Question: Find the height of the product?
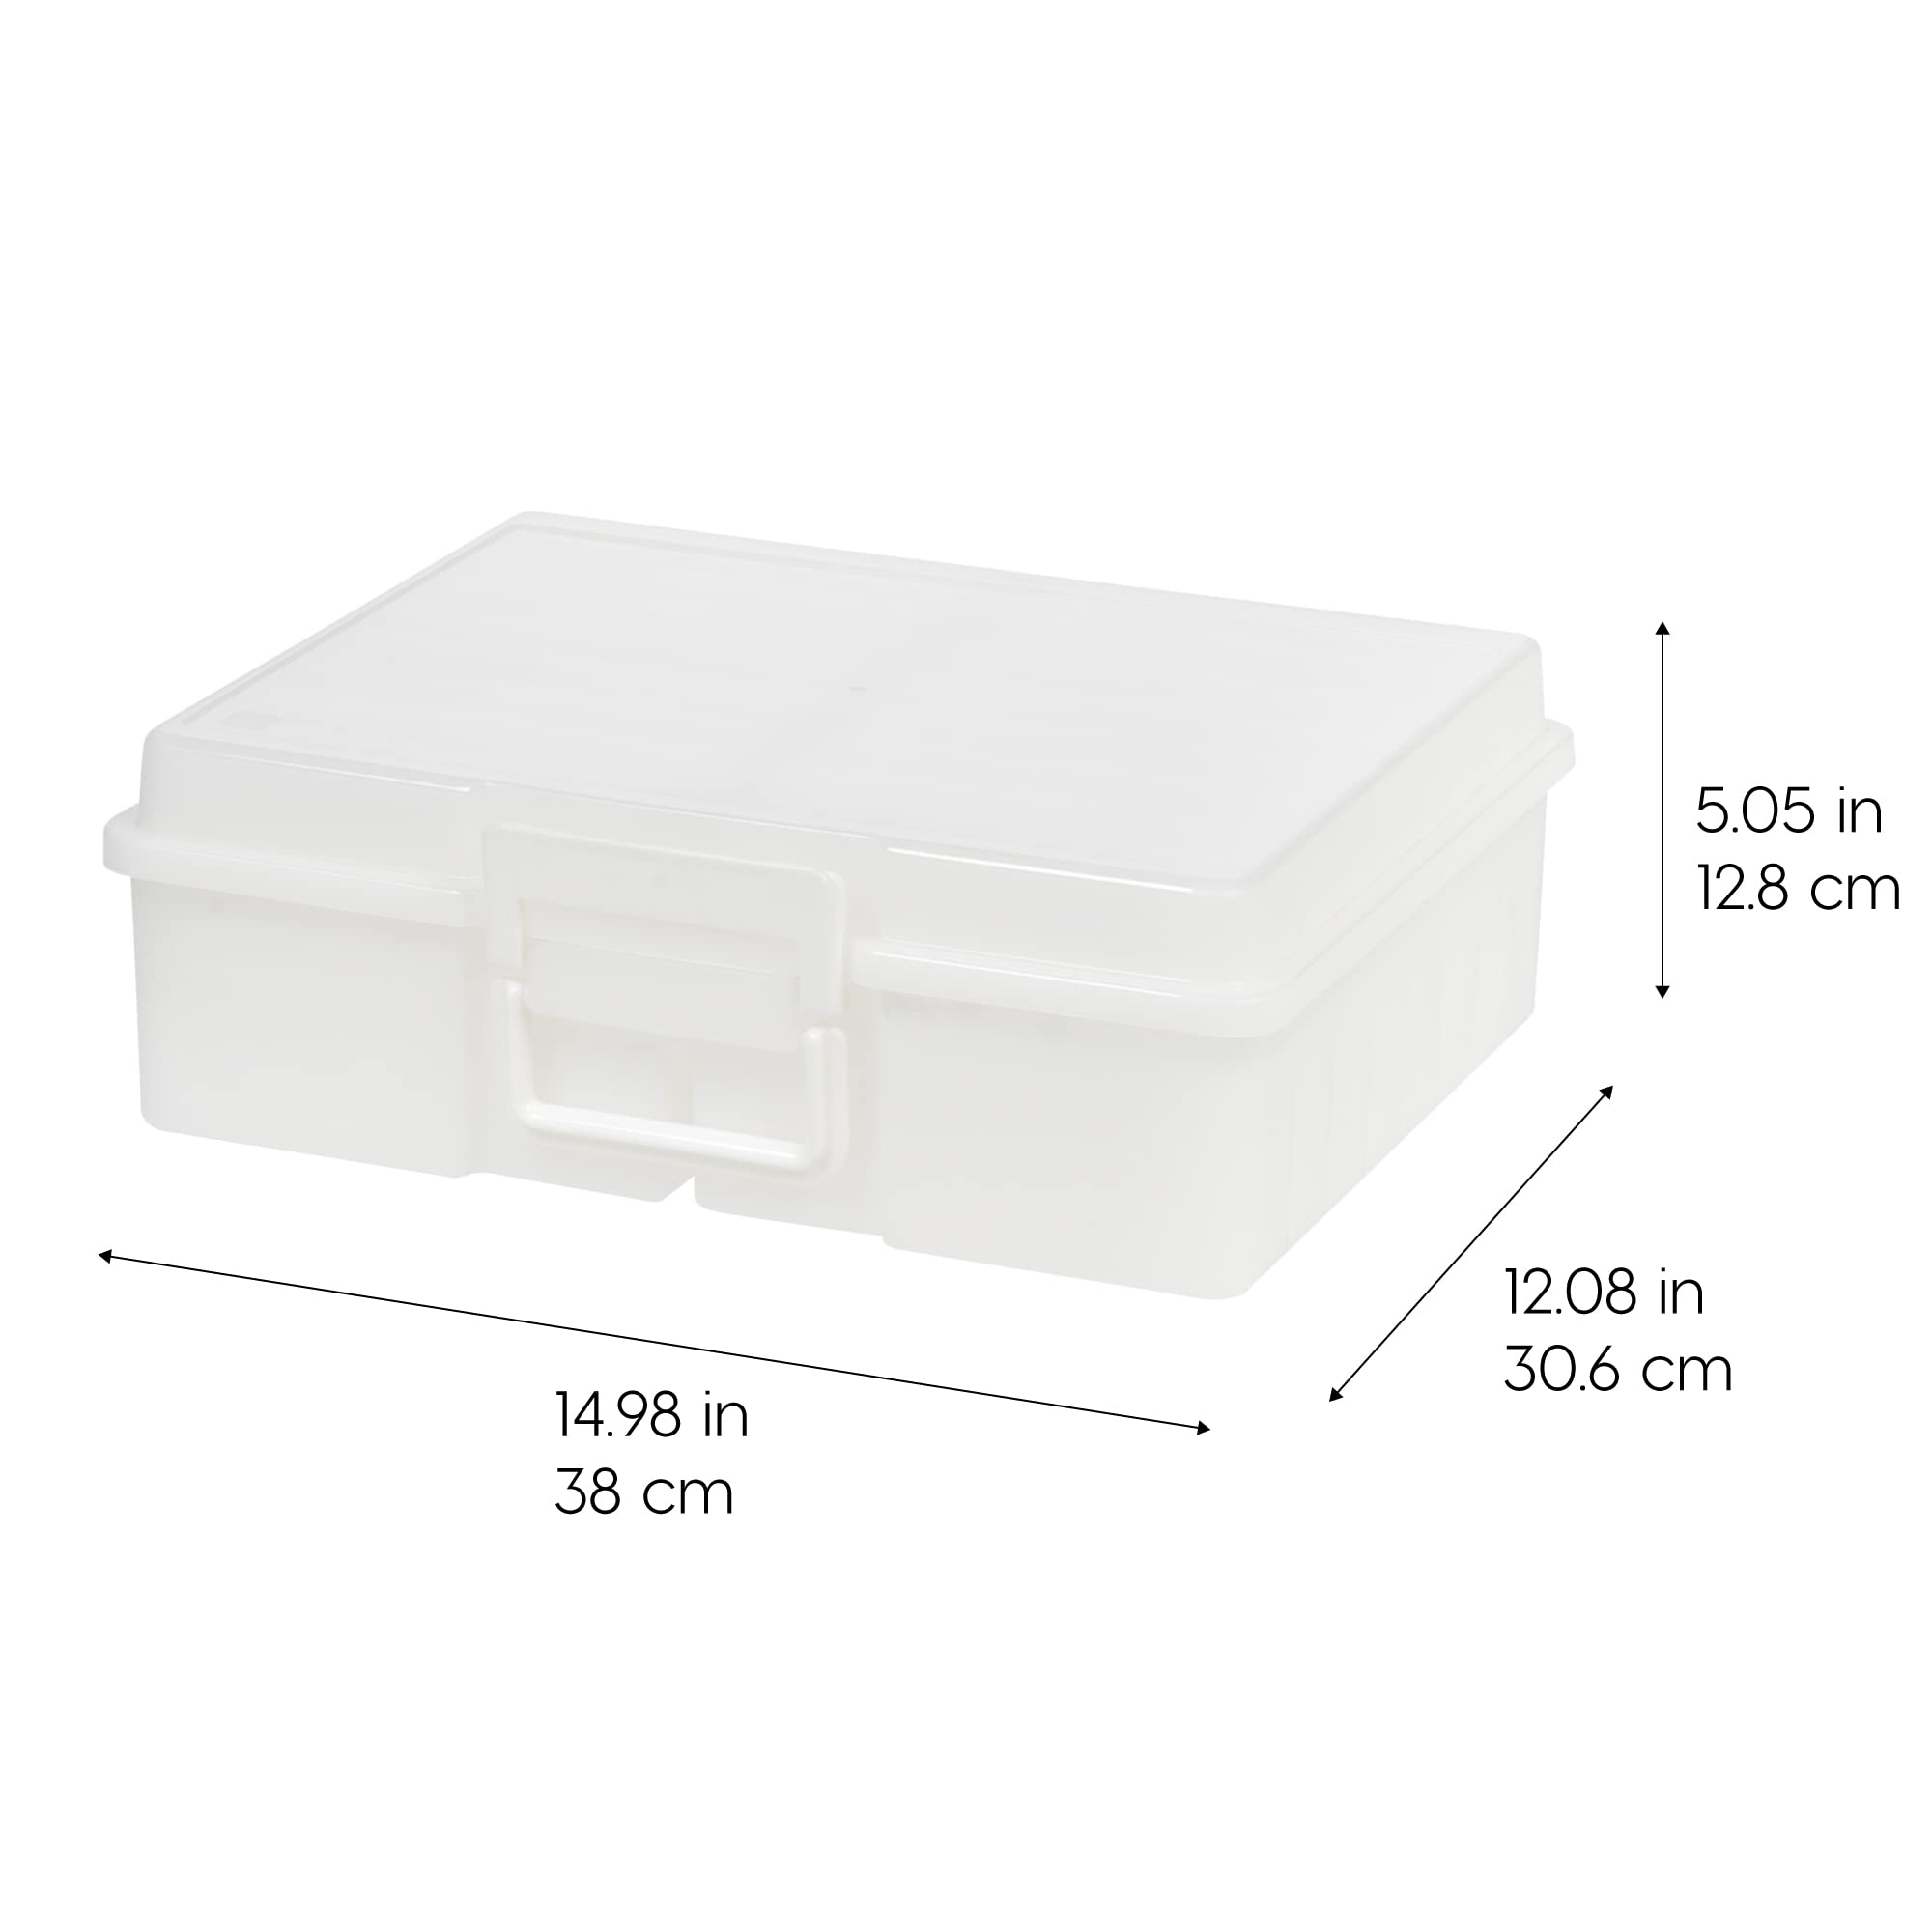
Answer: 5.05 inch